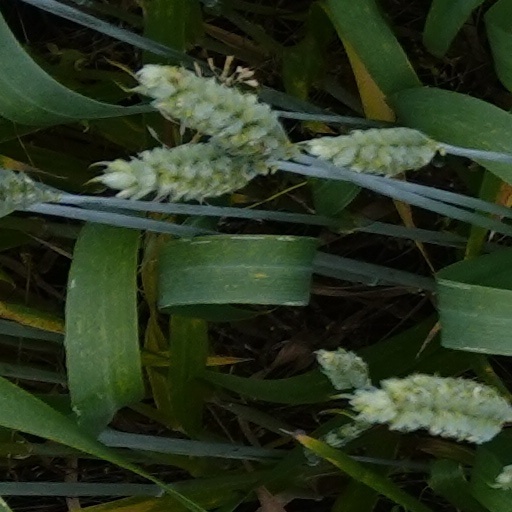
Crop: wheat